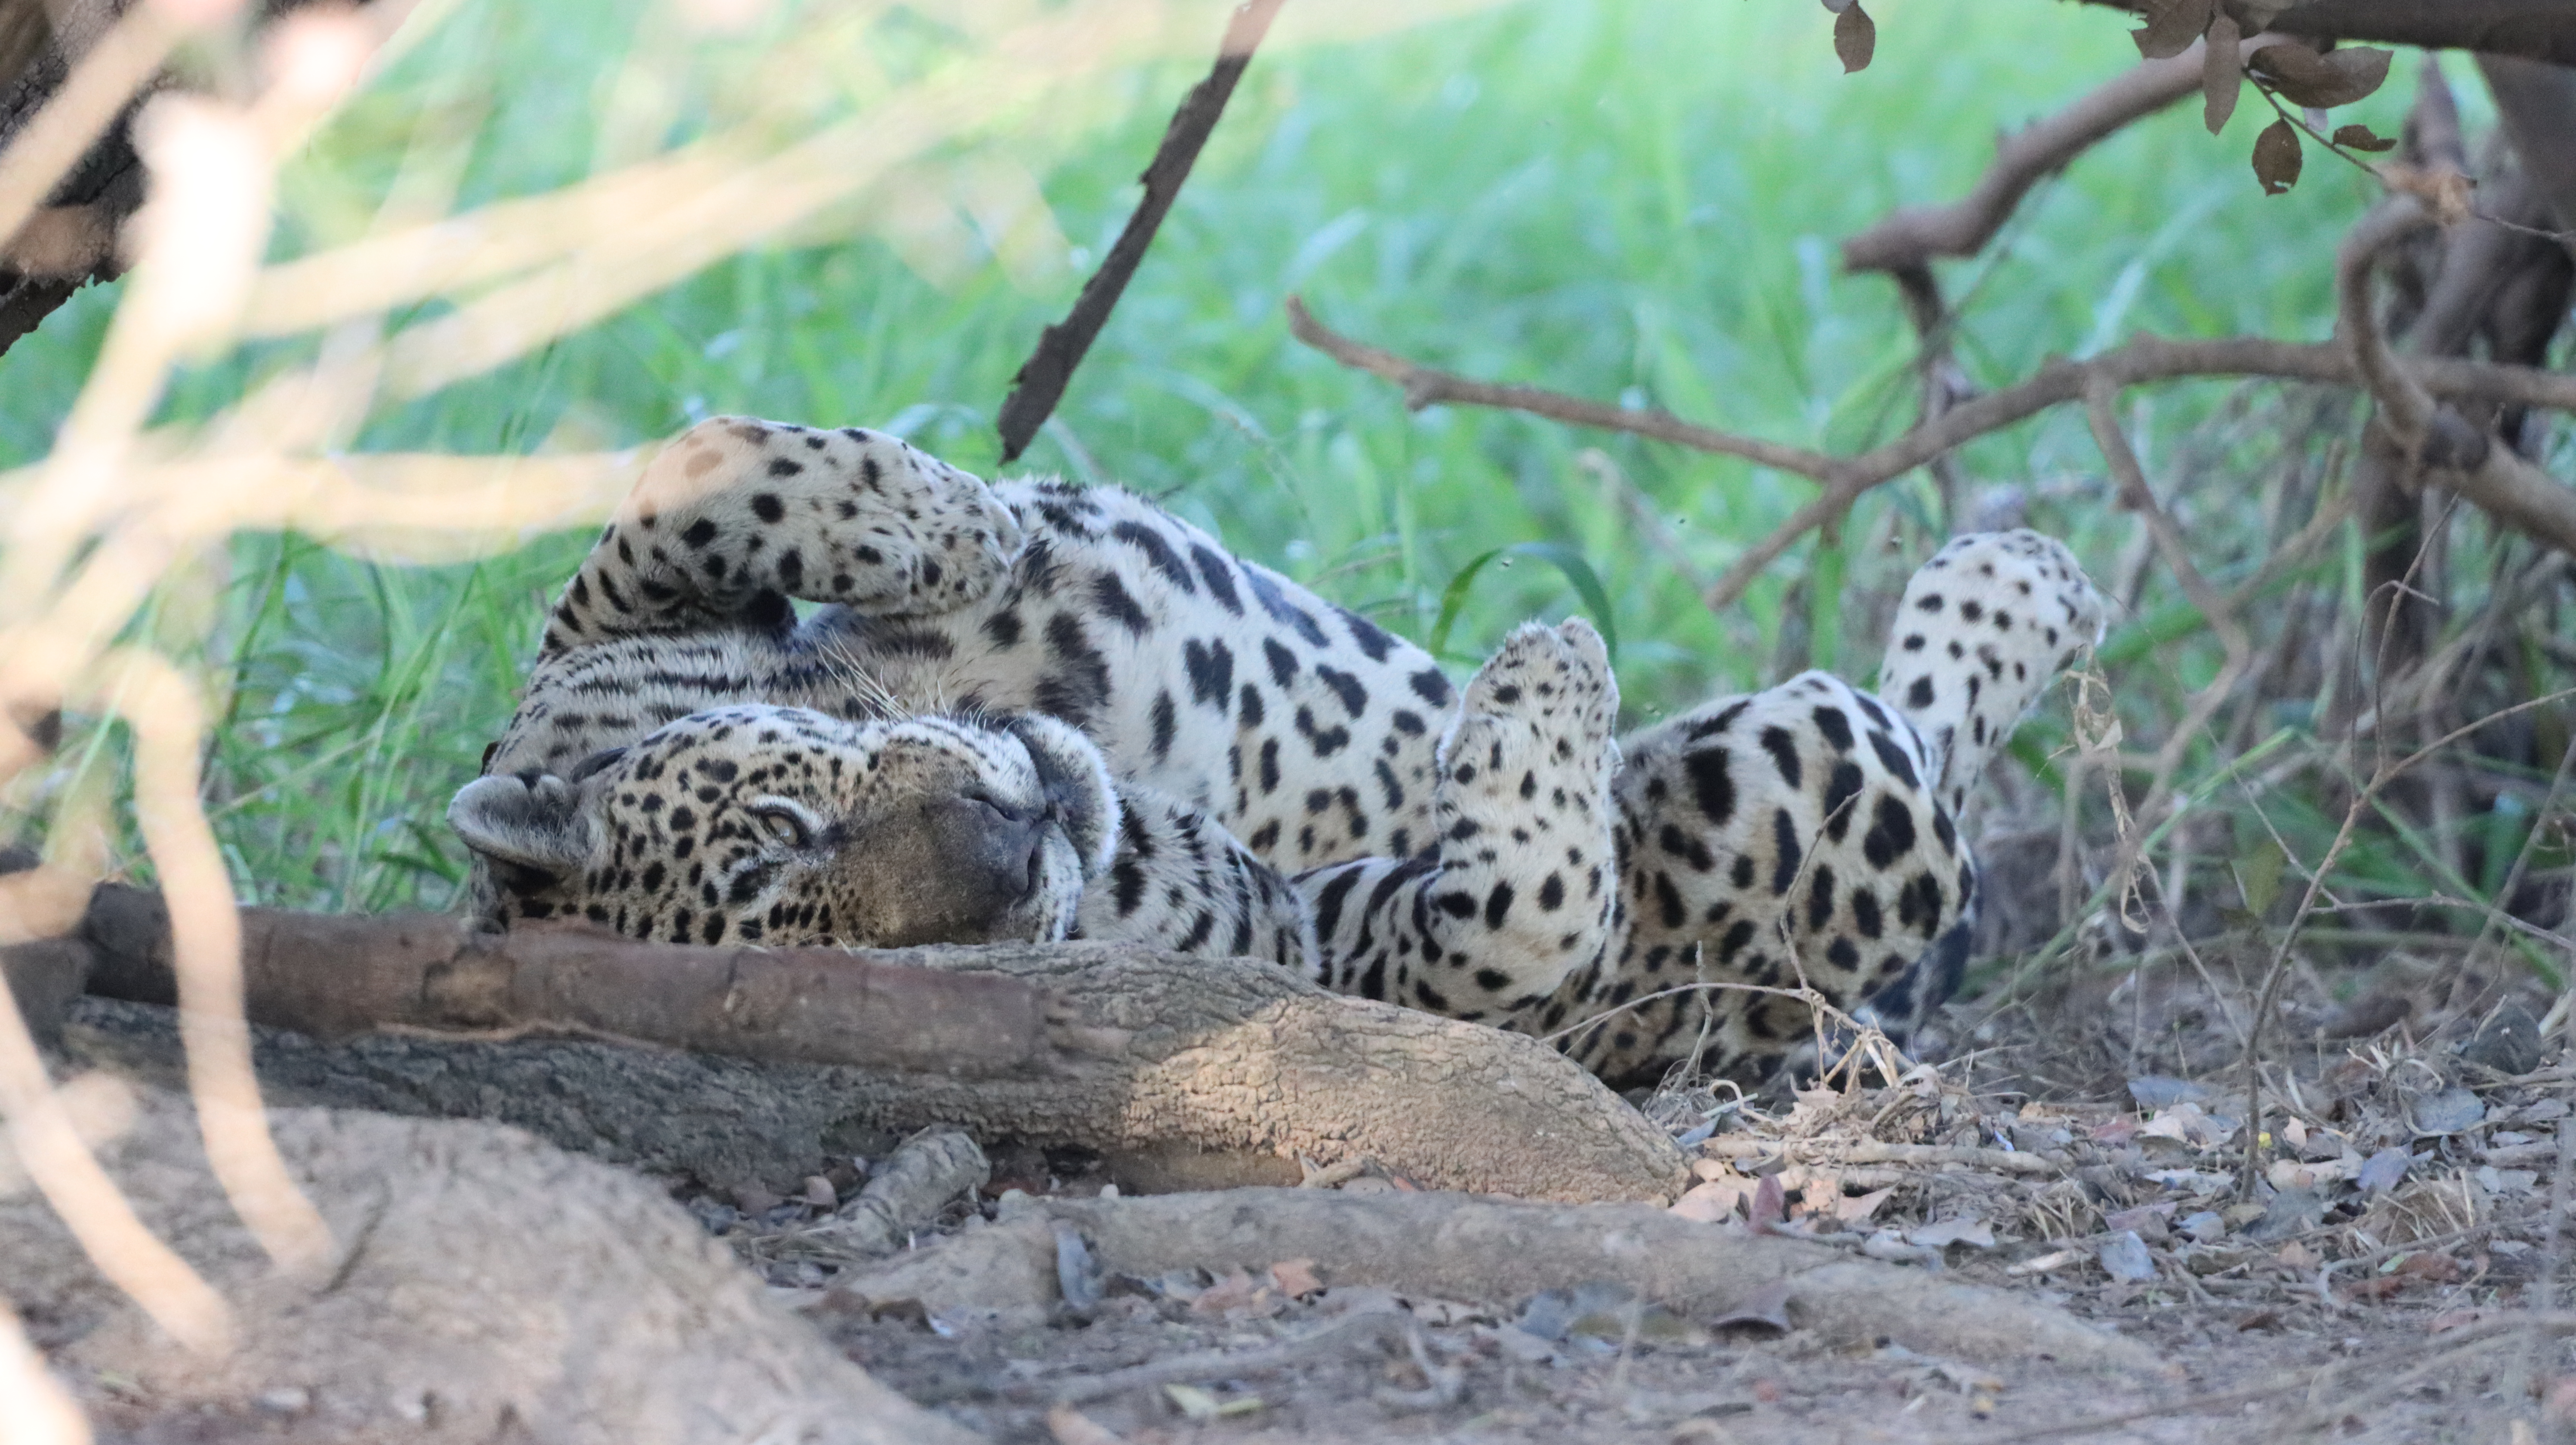
Jaguar: Ousado